Namus (film)

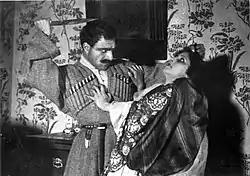
A scene from the film

The story is set in the Caucasian city of Shemakhi, which was a provincial town in pre-revolutionary Russia. The love story involves Seyran, a son of a potter, who secretly meets with Susan, to whom he is engaged. The Armenian customs didn't tolerate this and strictly prohibited such behavior. When a neighbor catches them during one of their secret meetings, rumors of their actions spread around the neighborhood and her family decides to marry her to another man, in order to restore the family's honor. They choose Rustam, a rich merchant, for Susan to marry. Seyran slanders Susan by saying that he owns her. Rustam kills Susan, considered himself disgraced by Seyran's actions. At the end, Seyran commits suicide upon hearing about his lover's death.